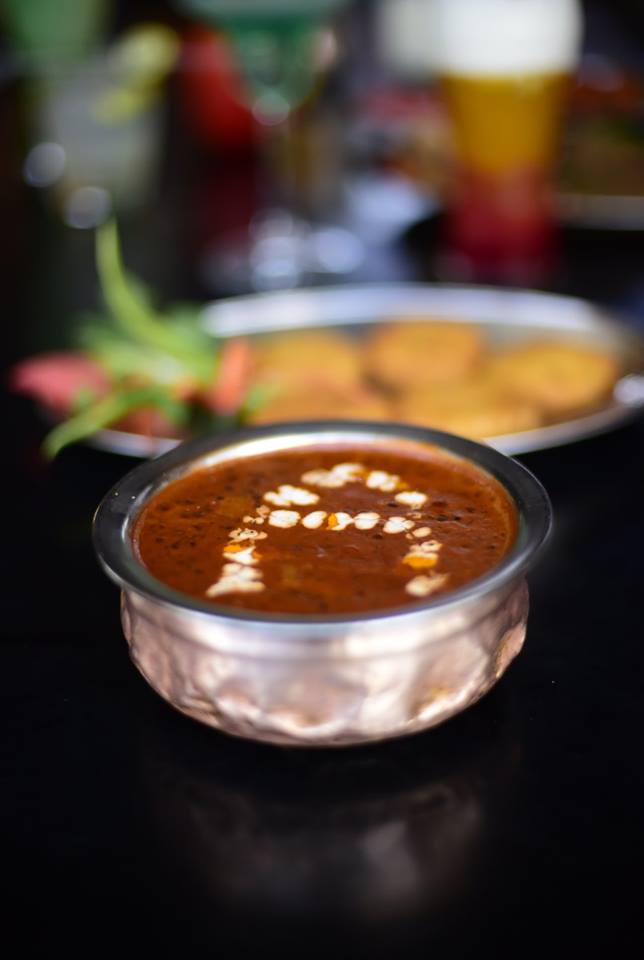
Dish: dal_makhani